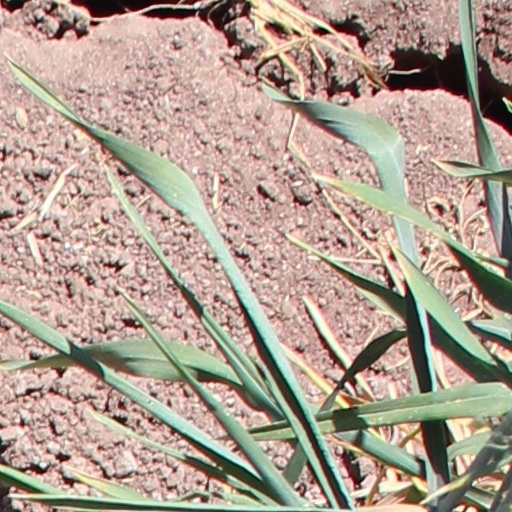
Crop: wheat